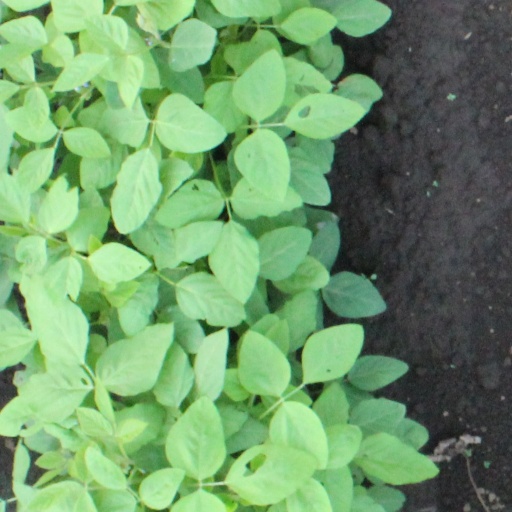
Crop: soybean